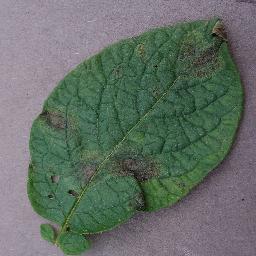
Label: Potato___Late_blight